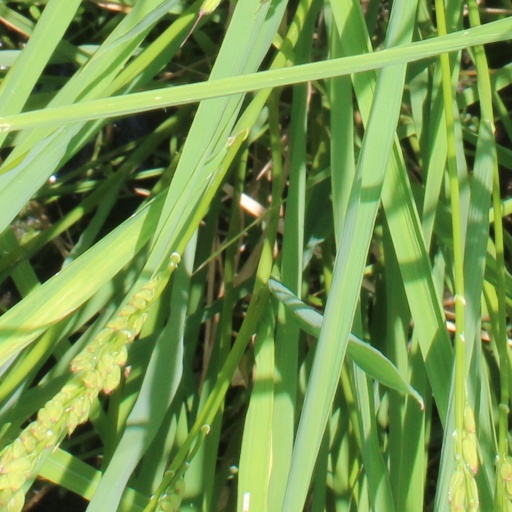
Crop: rice